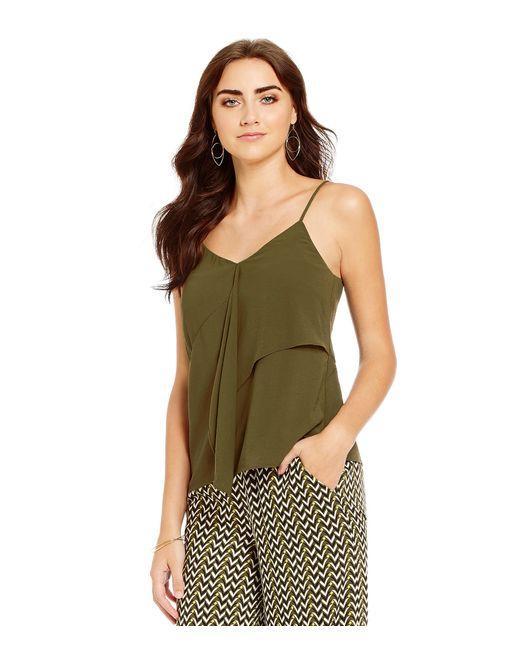
Ärmelloses Tanktop mit Senf für Damen